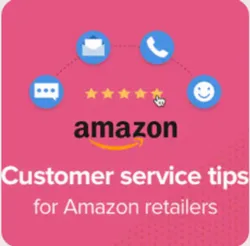
Label: Customer_Service_Representative_Services